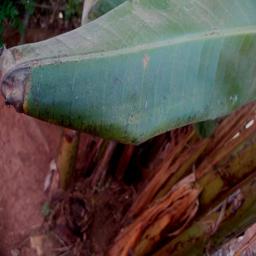
Label: MALBHOG LEAF